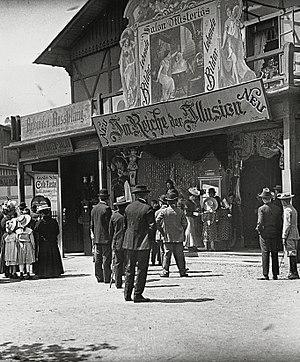
Une illusion est une perception qui diffère de la réalité considérée comme objective. Dans le domaine de la pensée, l'illusion d'un individu est une conception erronée, une croyance, causée par un jugement biaisé ou un raisonnement incorrect.